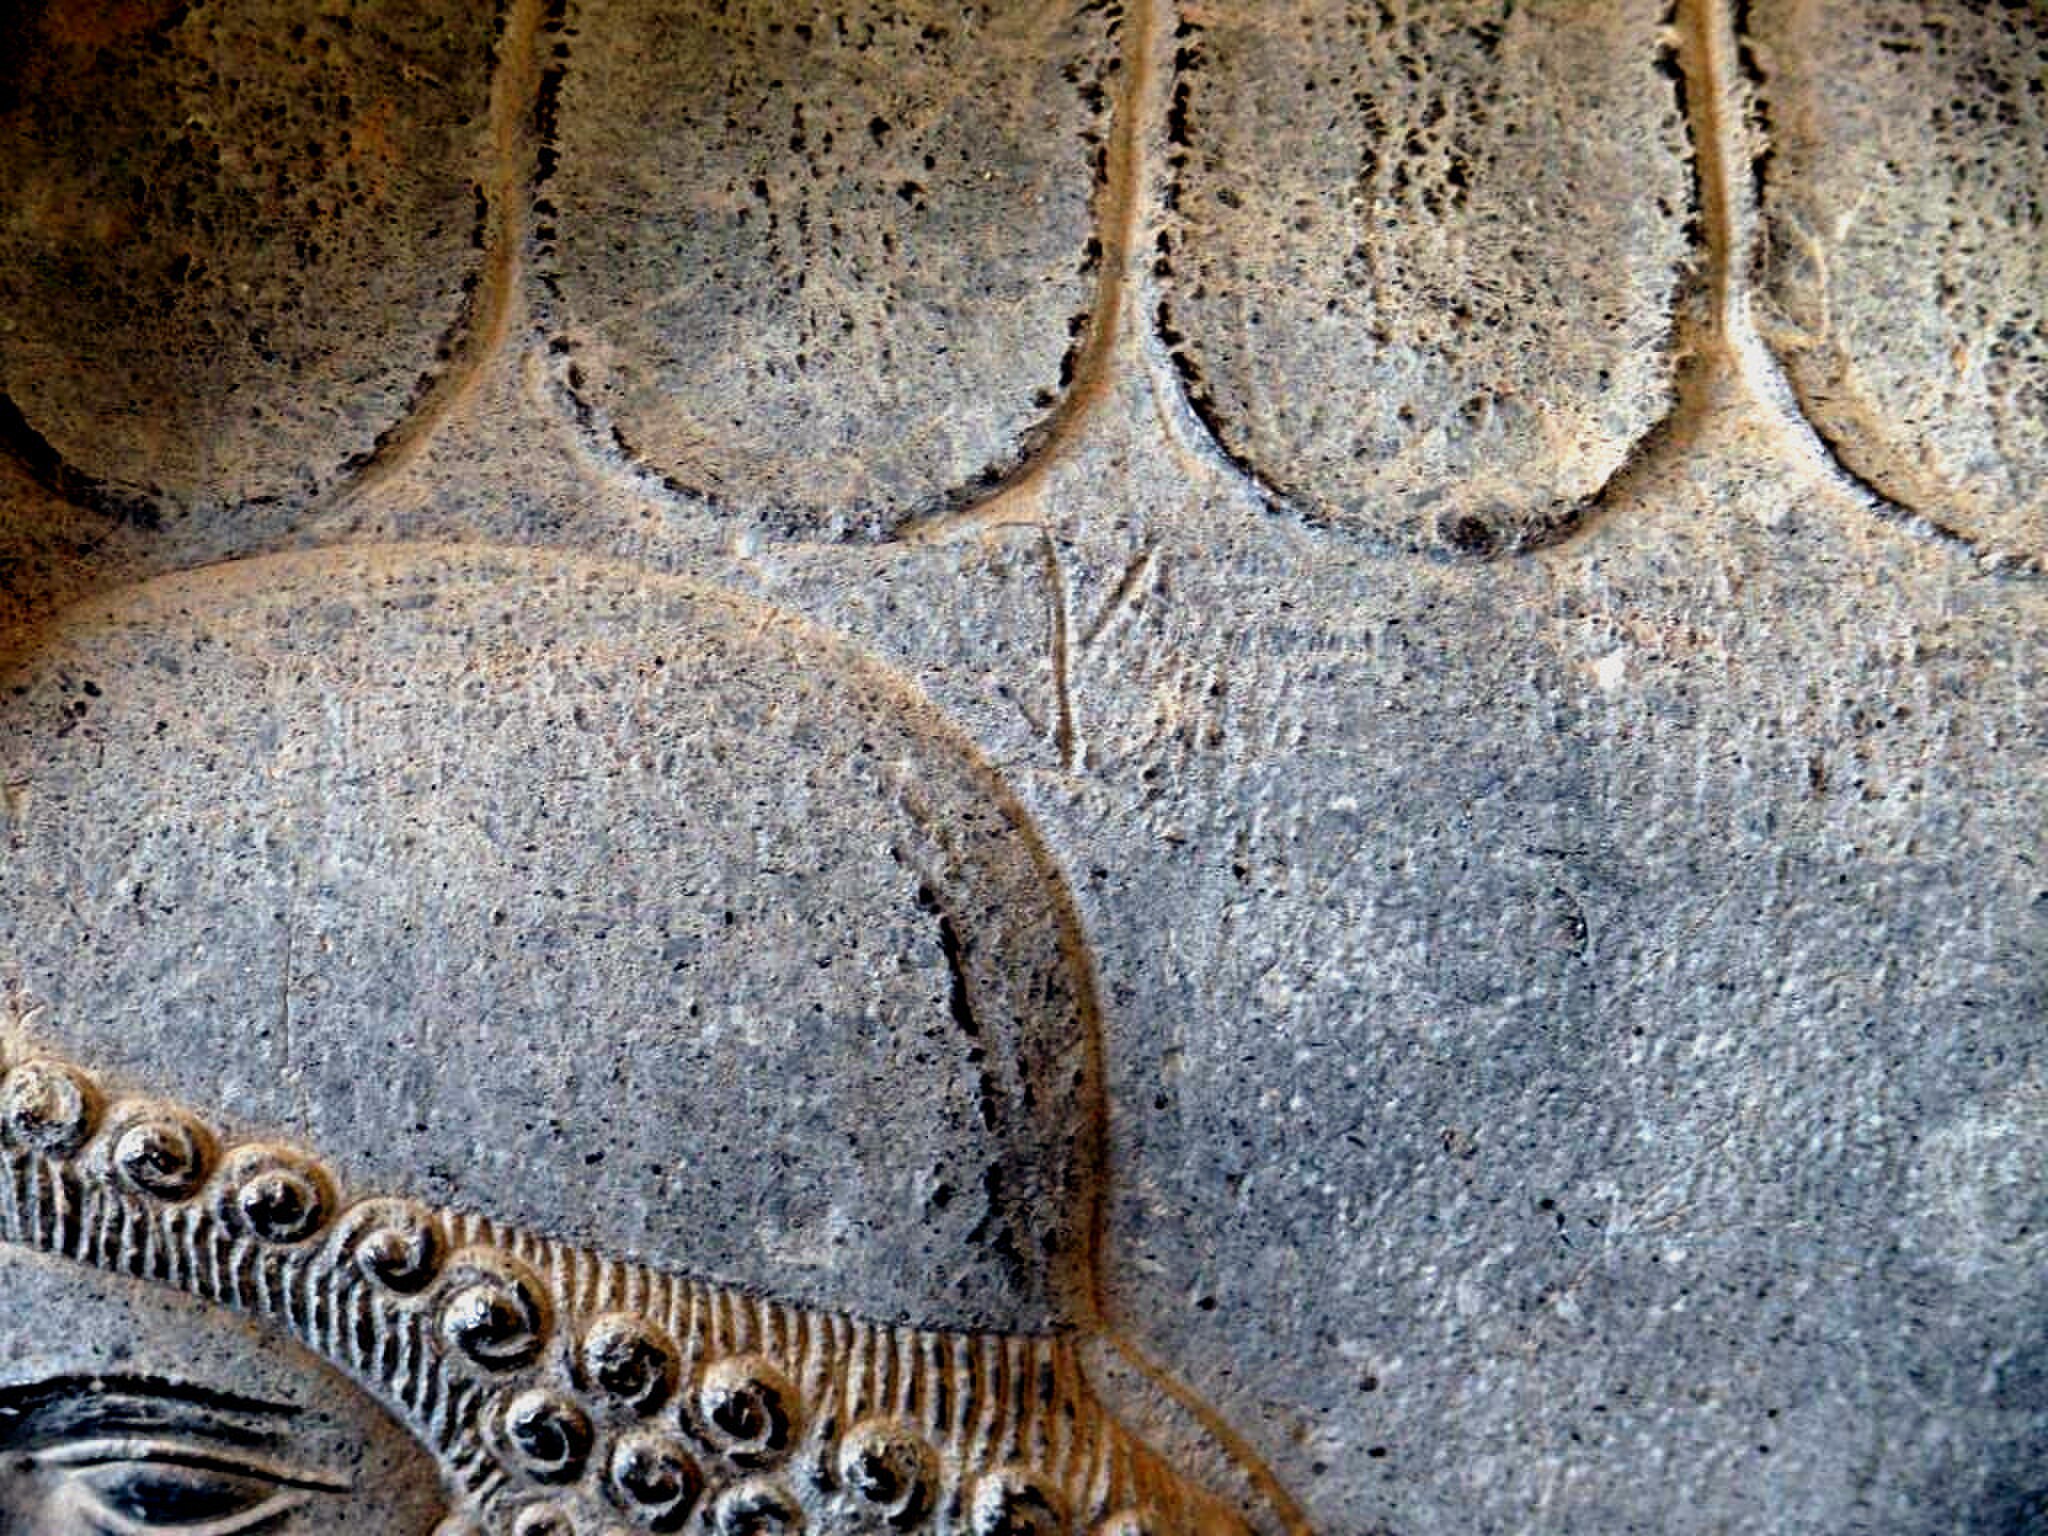
Title: Persepolis artist signature
Description: Carved Relief, detailed signature of the artist, Persepolis, Iran
Date: 2007-04
Categories: Tripylon, Self-published work, PD-self, Inscriptions in Persepolis, 2007 in Persepolis, Reliefs of people in Persepolis